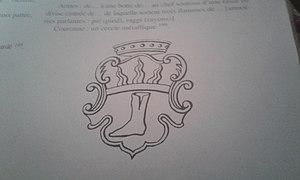
sceau de leonardo Pieraggi à partir d'anciennes armoiries
François-Louis Pieraggi est un juriste et Aristocrate corse, né le 8 février 1758 et décédé le 4 juin 1827.
Pieraggi venant de pie et raggi littéralement « le pied rayonnant »